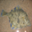
Label: flatfish